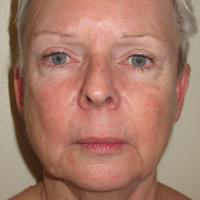
Age group: age 56-65